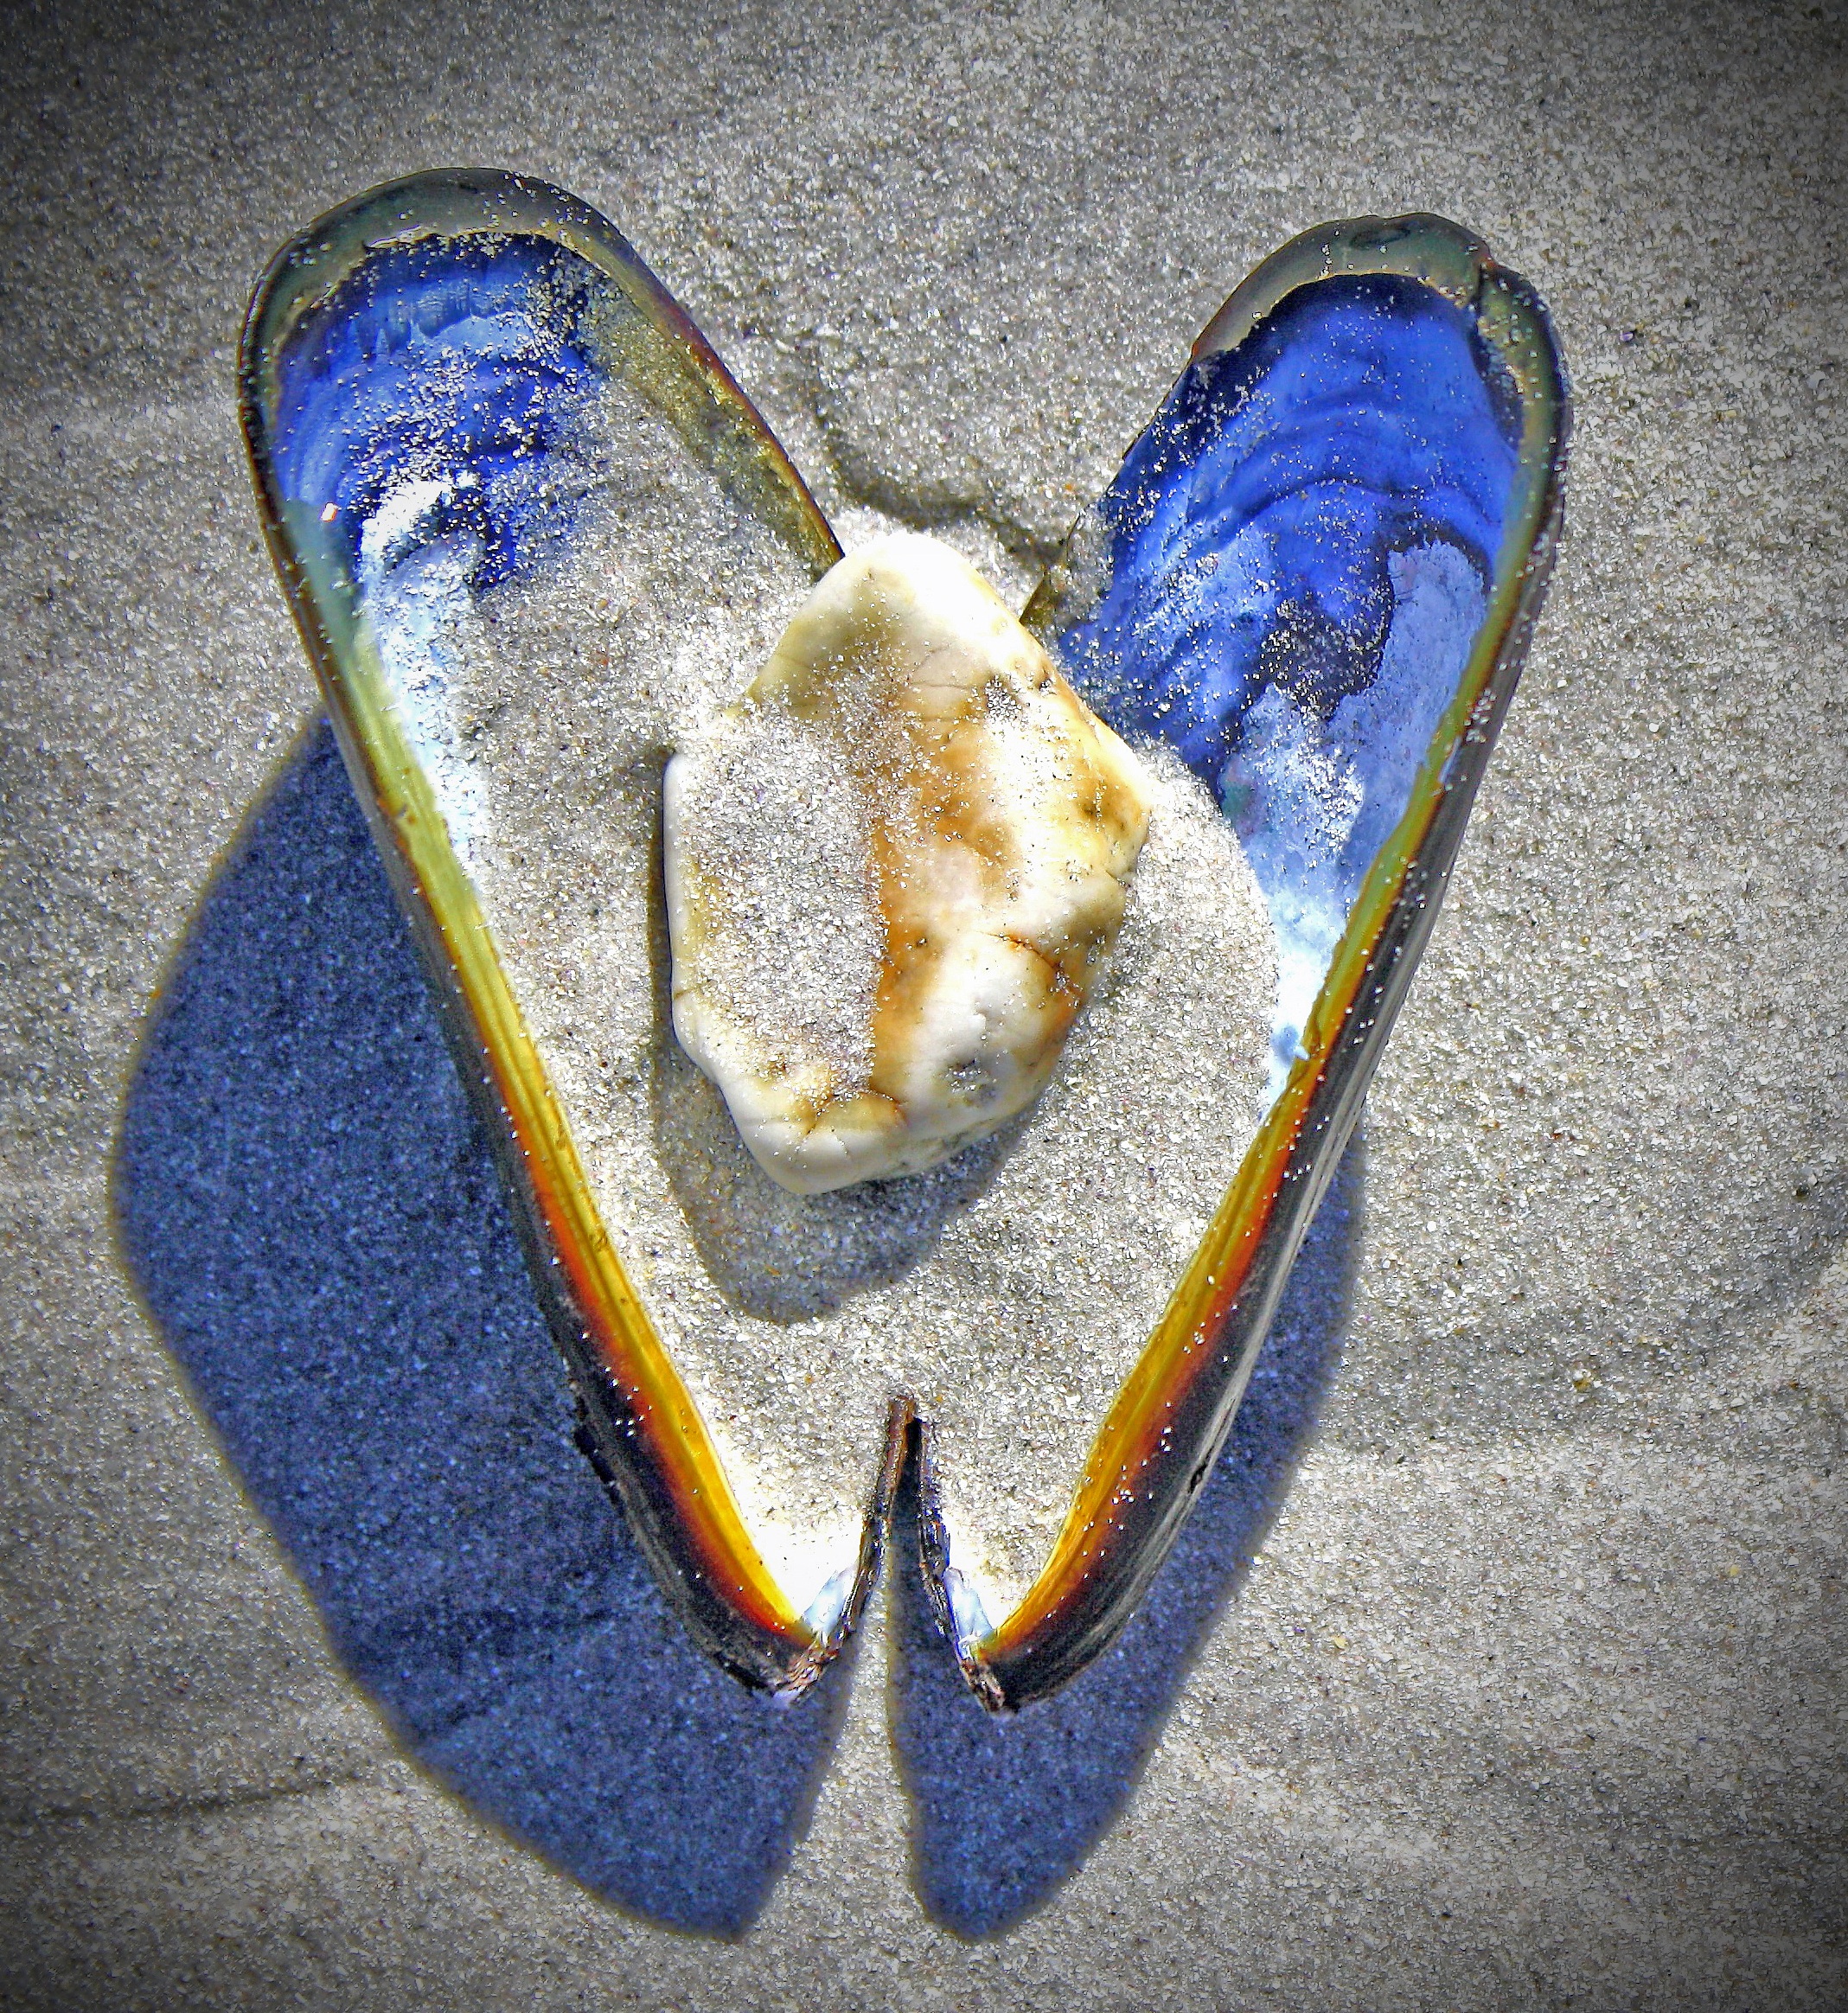
hand, beach, sea, sand, shoe, wing, leaf, glass, stone, love, heart, color, blue, material, shell, human body, art, organ, shape, macro photography, mother of pearl